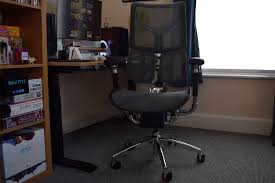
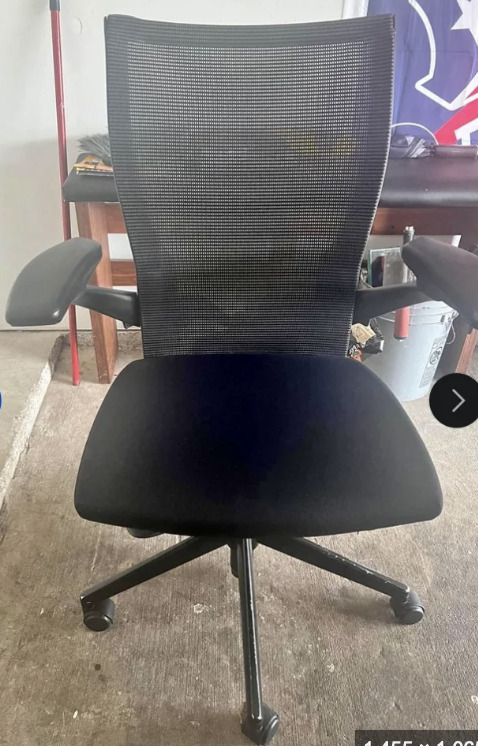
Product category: items_chair
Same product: no